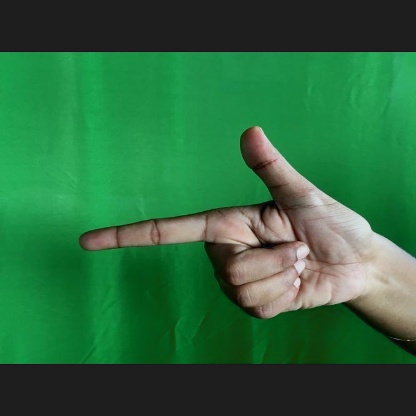
Mudra: Chandrakala